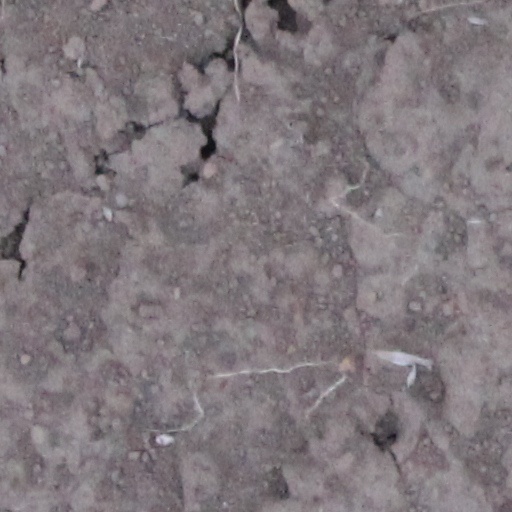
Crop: wheat